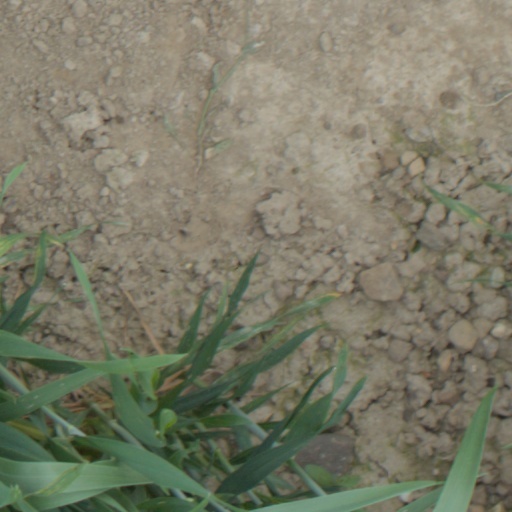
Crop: wheat